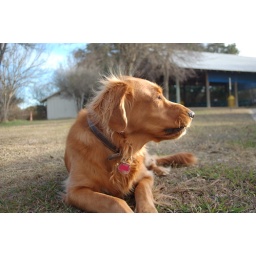
Rusty the golden watches cars pass when the children are playing rear by